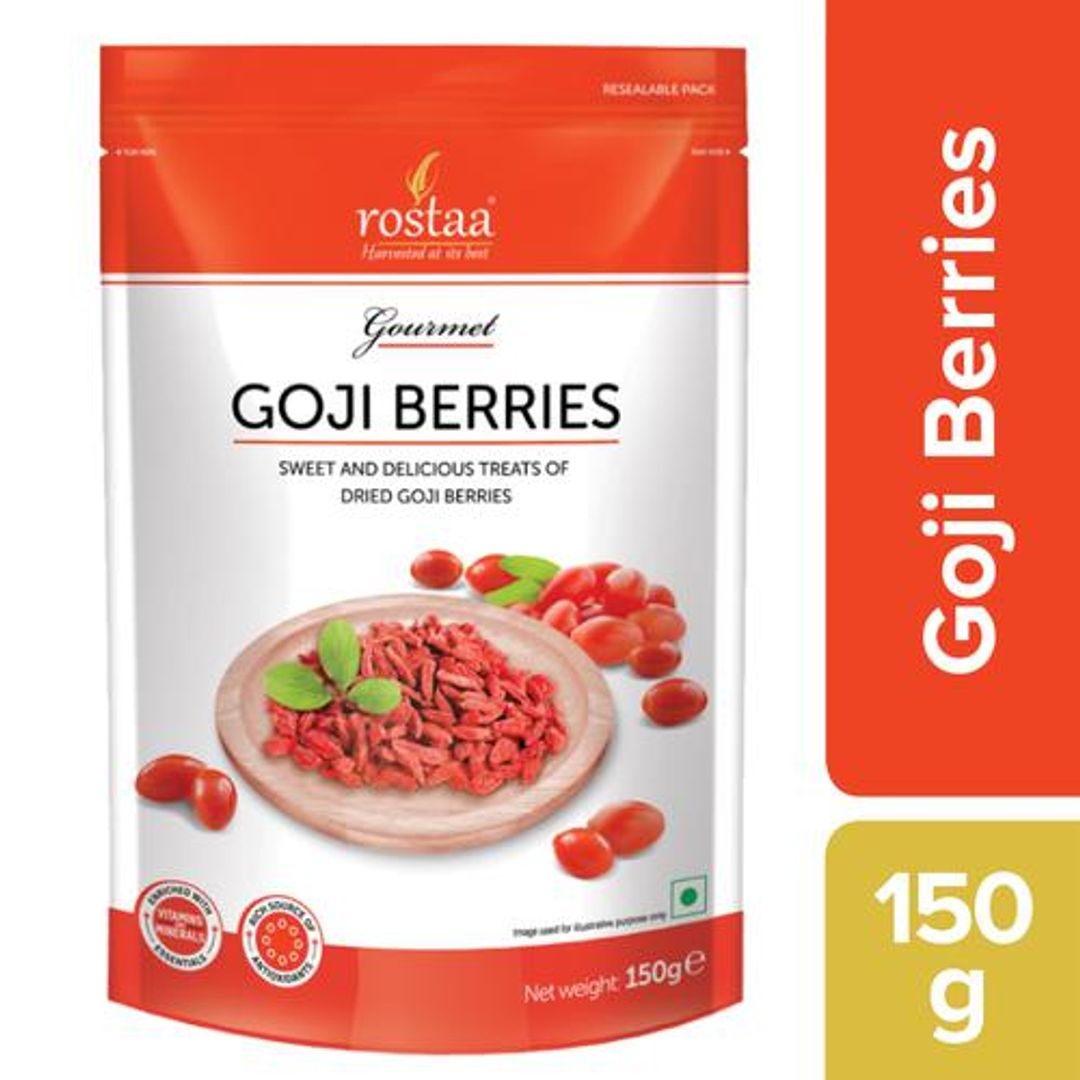
Gourmet Goji Berries
About the Product Rostaa takes pride in their wide range of nuts, dry fruits and berries that are sourced from different countries across the globe. Rostaa products are packed in airtight resealable packs to help maintain its freshness. Beleiving in farm to fork concept, the products are grown without using harmful chemical fertilizers or chemicals. Rich in vitamin C, vitamin B2, vitamin A, iron, selenium and other antioxidants, the Rostaa Dried Goji Berries are tasty and unique. These berries help with basic health problems such as diabetes, protect you from heart diseases and can be eaten either raw or cooked. Goji berries are natural luscious berries with a sweet after taste. These berries have been harvested at its best. The berries were mechanically pitted and may contain an occasional pit. Weight: 150 g Ingredients Dried Goji Berries Nutritional Facts 0.096 kcal / 28 g Goji Berries are the best anti-aging fruit, full of health benefits. Rich source of anti-oxidants. Helps treat diabetes. Helps to boost energy. Rich in vitamin A & C. How to Use Can be eaten either raw or cooked. Store in cool and dry place, away from sunlight. Preferably refrigerate after opening. Other Product Info EAN Code: 641606975820 Country of origin: India Manufacturer name & address: Royal Dry Fruits Pvt Ltd - 10, Rizvi House, Hill Road, Bandra (W), Mumbai -400050. Best before 04-08-2024 For Queries/Feedback/Complaints, Contact our Customer Care Executive at: Phone: 1860 123 1000 | Address: Innovative Retail Concepts Private Limited, No.18, 2nd & 3rd Floor, 80 Feet Main Road, Koramangala 4th Block, Bangalore - 560034 | Email: customerservice@tokocart.com
Brand: Rostaa
Category: Food, Beverages & Tobacco > Food Items > Fruits & Vegetables > Dried Fruits